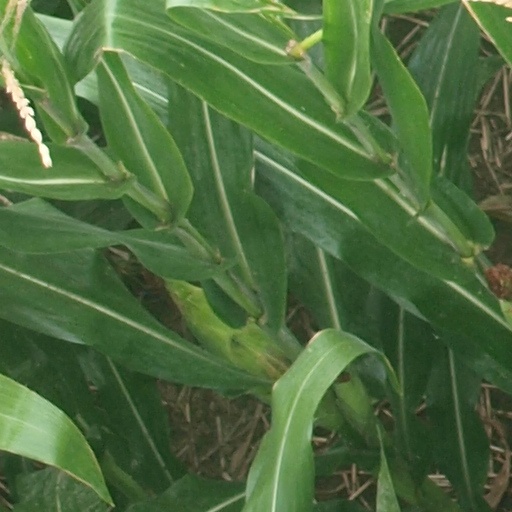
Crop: maize; corn